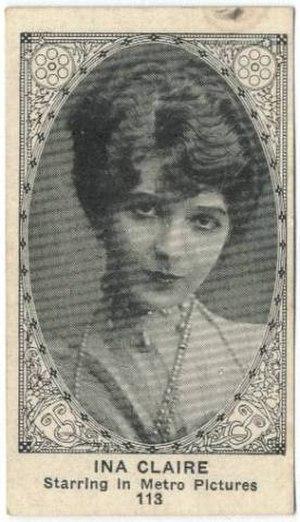
Ina Claire est une actrice américaine, née le 15 octobre 1893 à Washington, District of Columbia, décédée le 21 février 1985 à San Francisco.